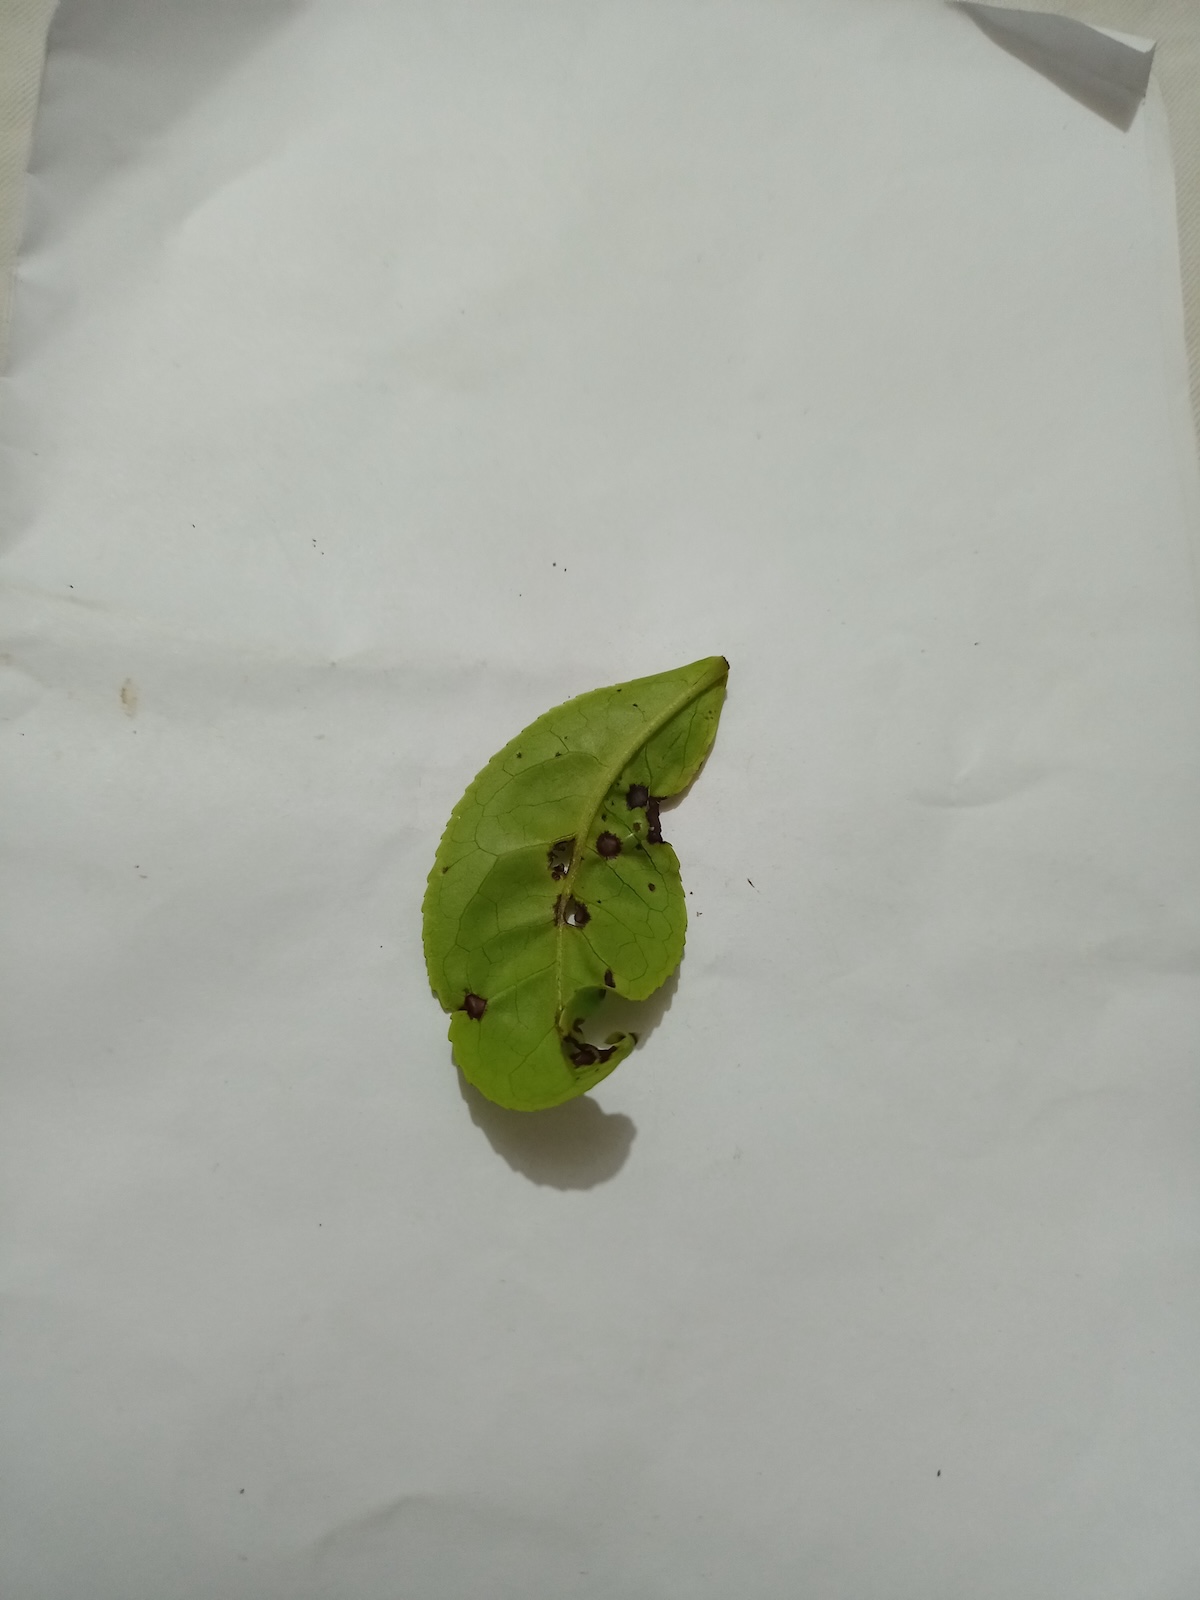
Label: Green mirid bug